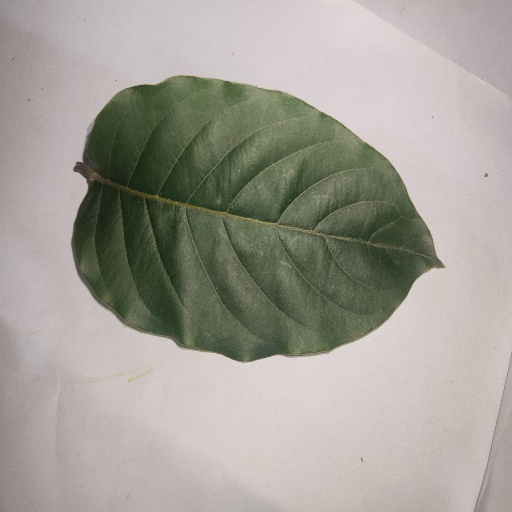
Species: HariTaki
Leaf condition: Healthy Leaf